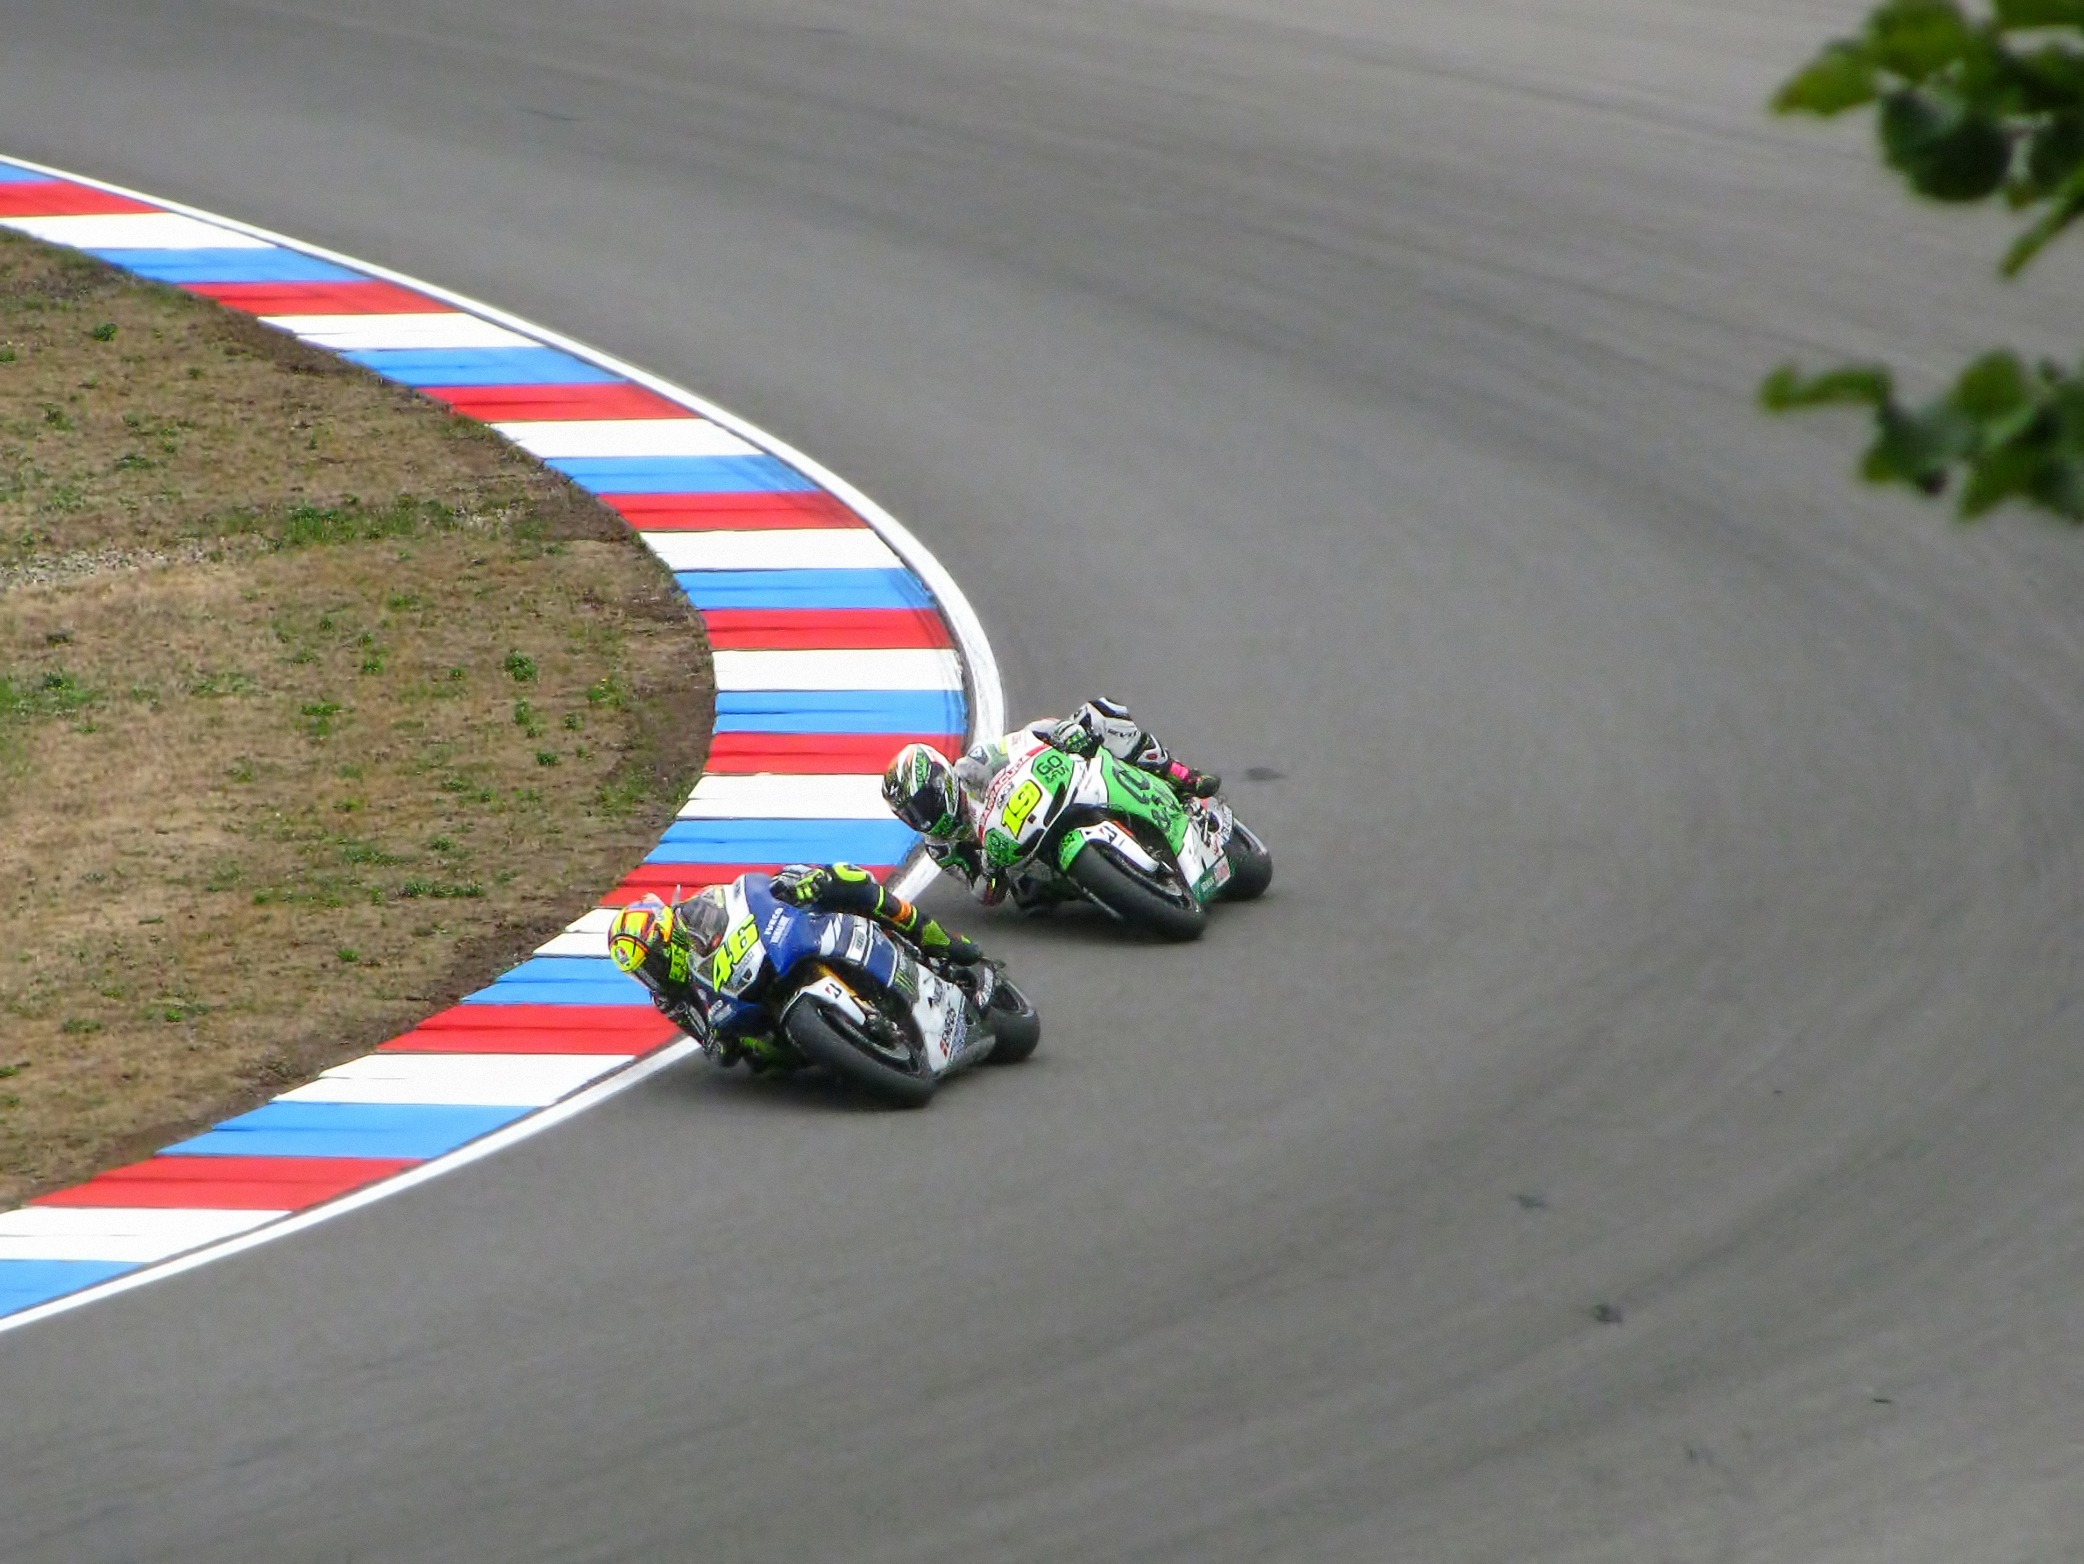
track, asphalt, tarmac, vehicle, speed, speedway, race, competition, sports, tires, wheels, racing, bikers, bikes, motorbikes, race track, races, motors, riders, motorcycles, circuit, motorsport, vehicles, helmets, motogp, motorcycle racing, motor sport, auto racing, racing bikes, road racing, auto race, racers, grand prix motorcycle racing, bike racing